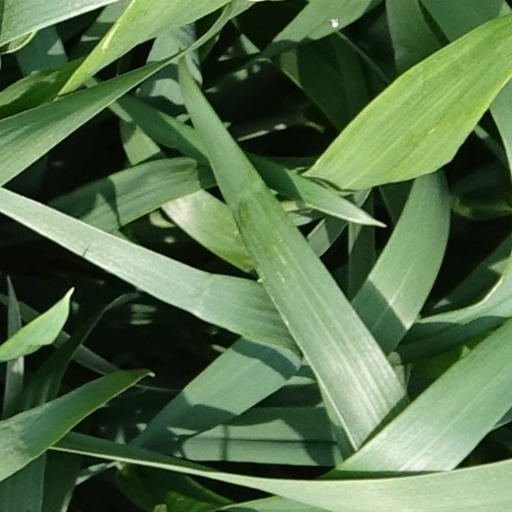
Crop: wheat